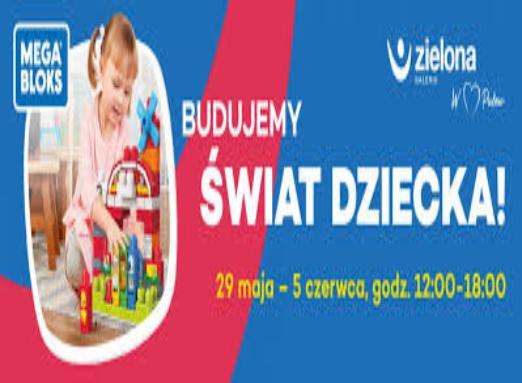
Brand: mega bloks
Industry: Leisure